Camp Shomria

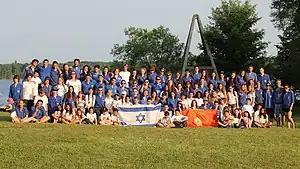
Camp Shomria Perth (2015)

Camp Shomria is the name used by several Jewish summer camps associated with the Hashomer Hatzair Progressive Zionist youth movement in North America. At present, Hashomer Hatzair North America operates two Camp Shomrias: one in Perth, Ontario, which has been operating since the late 1950s and takes campers from Canada and parts of the United States, and an older camp at Liberty, New York, in the Catskills, that was founded in the 1940s. Since 2003, Camp Shomria Liberty has included Israeli Arabs, Israeli Jews and Bedouins amongst its roster of campers in an attempt to break down barriers between Israeli Jews and Arabs. . Similarly, since 2011, Camp Shomria Perth has hosted the program Heart to Heart, which is made up of 20 Palestinian and Jewish Israeli youth and is aimed at equipping participants with the skills to work towards a shared society back in Israel. Heart to Heart is co-sponsored by Givat Haviva. Although founded in the 1940s, the actual site in Liberty was once a kibbutz training facility. Over the years, Hashomer Hatzair has operated other Camp Shomrias in California, Maryland, and in the Midwest.